Ramesh Chennithala

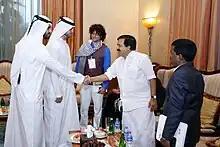
Ramesh Chennithala along with the delegates from UAE.

Later in 1991, 1996, and 1999 he was re-elected to Parliament. He received rich accolades for his fiery speeches in Hindi and English during his tenure. In 2001 he became the AICC Secretary with independent charge of seven states and in 2002 with independent charge of five states. In 2004, he was selected to the highest body of Indian National Congress, the Congress Working Committee (CWC).